Liga Nacional de Básquet Awards

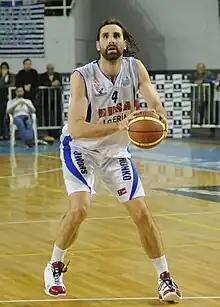
Federico Kammerichs, 2× Argentine League Ideal Quintet (2009, 2011).

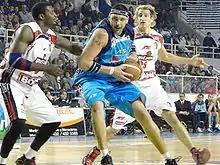
Román González (with the ball), 2× Argentine League Ideal Quintet (2009, 2010).

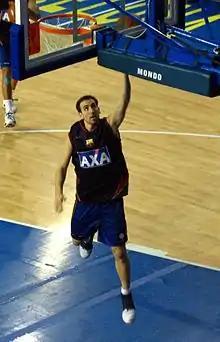
Pepe Sánchez, Argentine League Ideal Quintet (2011).

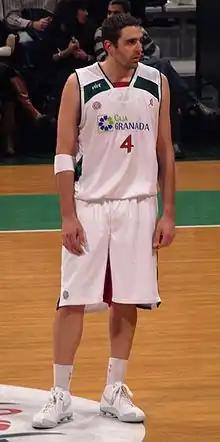
J. P. Gutiérrez, 2× Argentine League Ideal Quintet (2011, 2012).

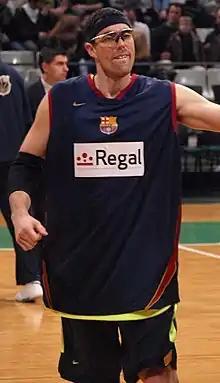
Daniel Santiago, Argentine League Ideal Quintet (2013).

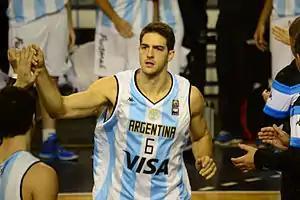
Marcos Mata (#6), 4× Argentine League Ideal Quintet (2013, 2017, 2018, 2019).

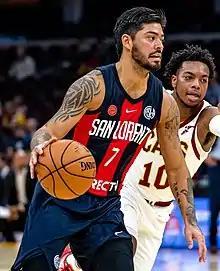
Nicolás Aguirre (with the ball), Argentine League Ideal Quintet (2015).

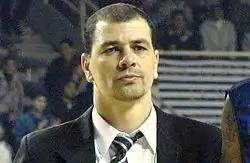
Sergio Hernández, 4× Argentine League Coach of the Year (1993, 2001, 2002, 2010).

The Liga Nacional de Básquet (LNB) Ideal Quintet is the Argentine Basketball League's annual award for the five best players of each season. The Ideal Quintet consists of one player per position: point guard, shooting guard, small forward, power forward, and center. The award first began with the 2004–05 season.